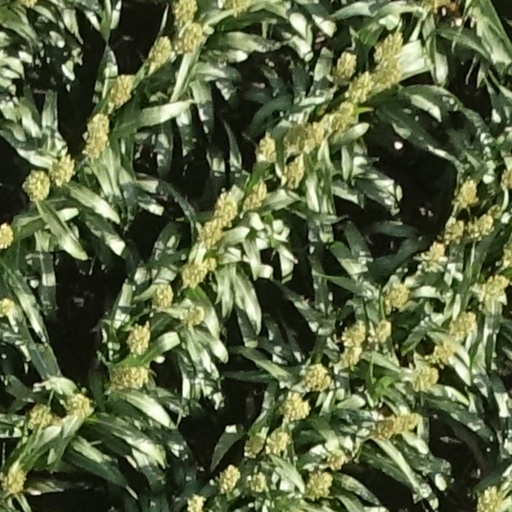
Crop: sorghum